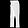
Label: Trouser